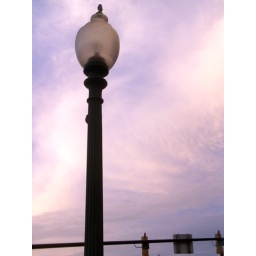
A street light with a pretty sky in the background.